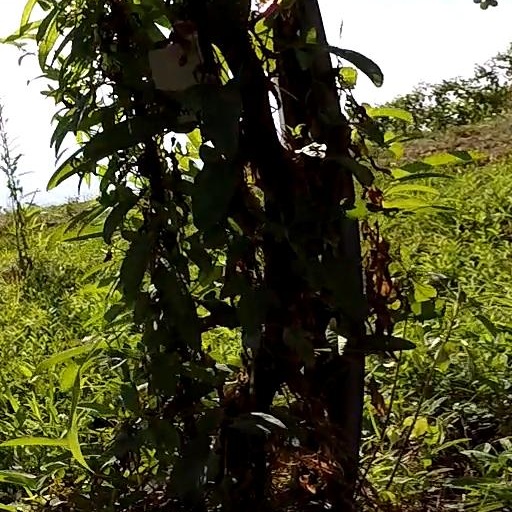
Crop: grape